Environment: real
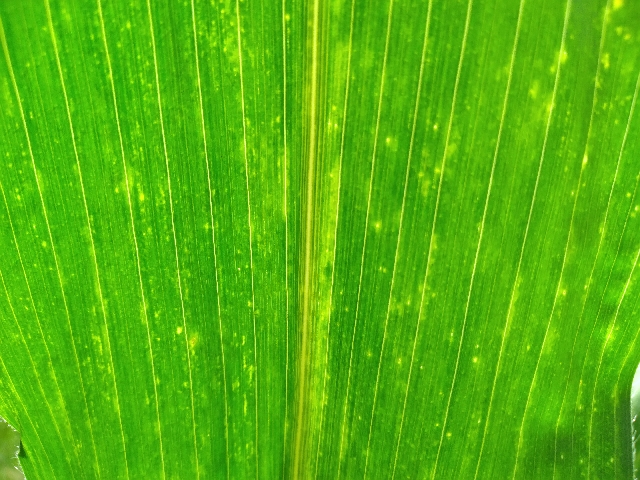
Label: lethal_necrosis